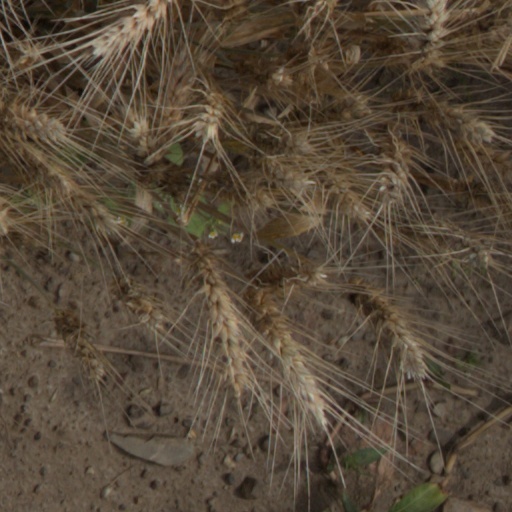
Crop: wheat